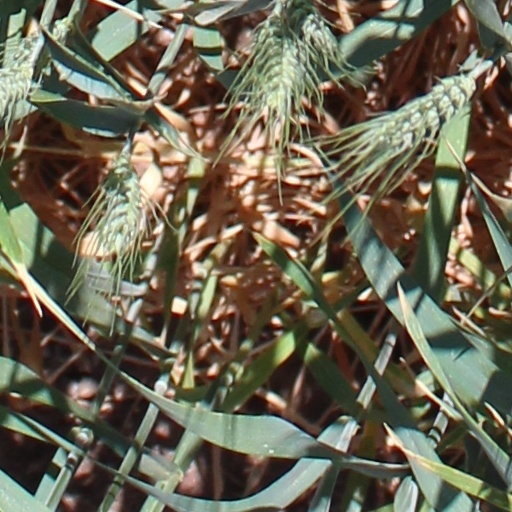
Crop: wheat